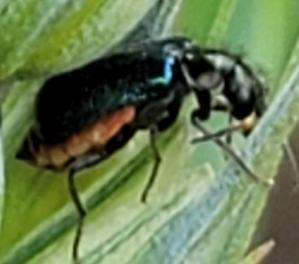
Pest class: predators